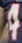
Number: 4